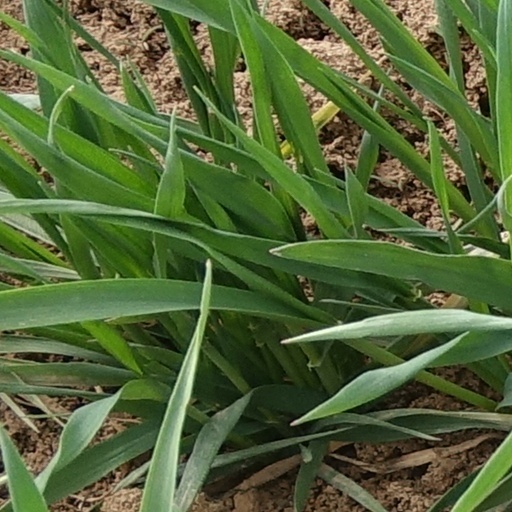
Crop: wheat